Duke of Wellington's Regiment

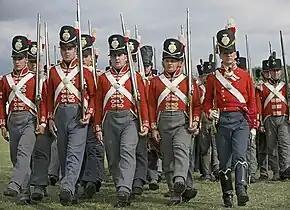
Reenactors in the red-coated uniform of the 33rd Regiment of Foot as worn during the Napoleonic Wars between 1812 and 1816. Note the brighter scarlet of the officer on the right.

By early March 1815, the regiment was again under the command of the Duke of Wellington, this time during the Hundred Days campaign of Napoleon. Having taken part in the action of the previous day, at the Battle of Quatre Bras, they took part in the action at Waterloo; the 33rd was part of the 5th Brigade under the command of Major General Sir Colin Halkett.